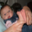
Label: baby